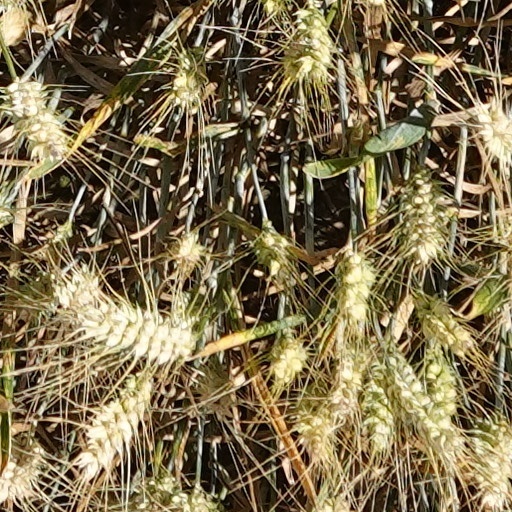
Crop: wheat